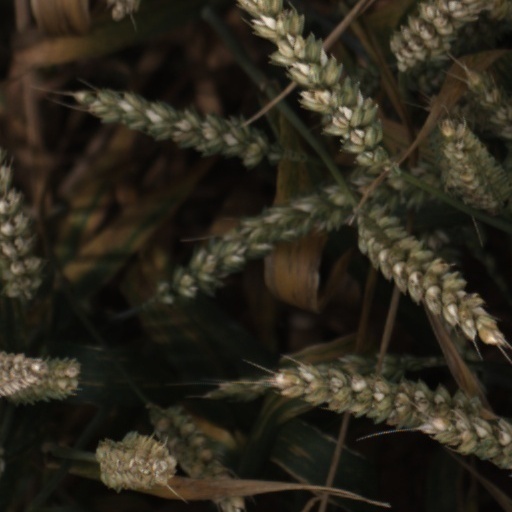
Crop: wheat